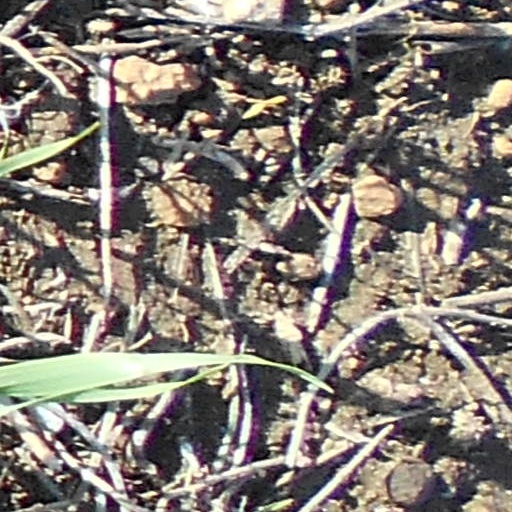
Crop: wheat